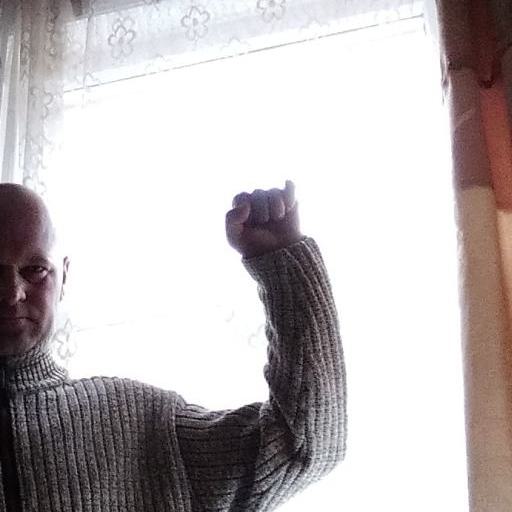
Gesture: fist